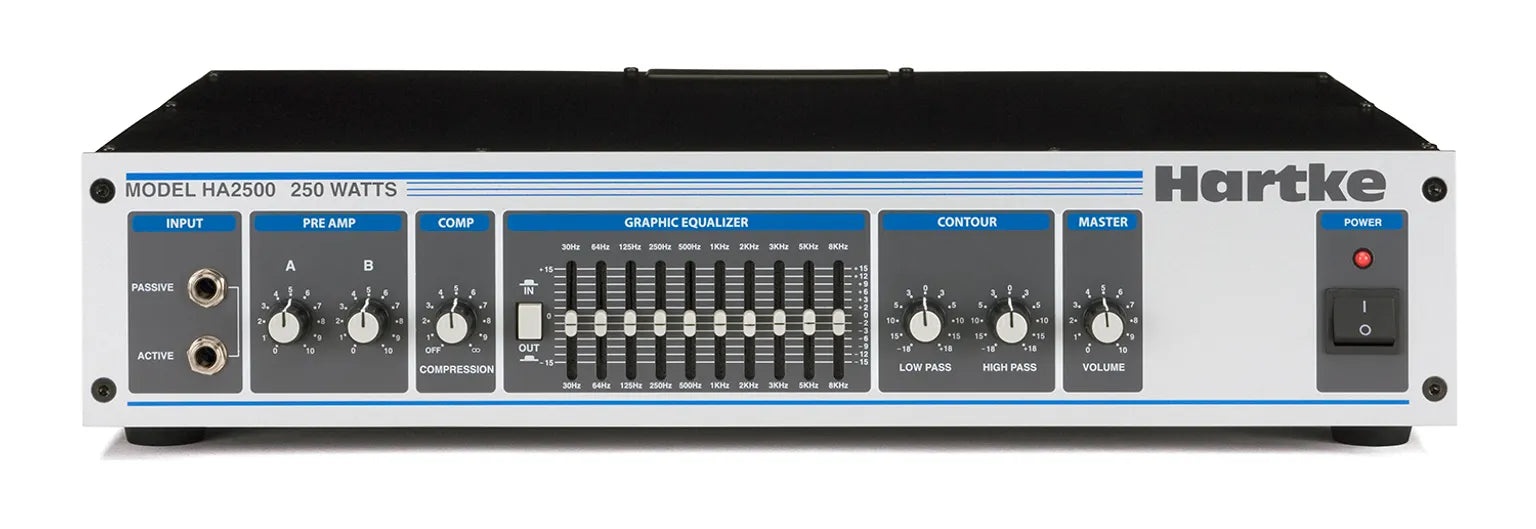
Hartke HA2500 Bass Guitar Amplifier Head
Hartke's HA2500 Bass Amplifier provides unique circuitry that ensures every nuance of your bass performance is faithfully reproduced no matter what kind of music you play. The HA2500 provides 250 watts of power to a 4-ohm speaker system or 180 watts to an 8-ohm speaker system. With that kind of power, the HA2500 is extremely loud and punchy. In addition, the HA2500 offers a number of additional advanced features, including a tube-emulation/solid-state circuit, a built-in compressor, 10-band graphic EQ, Effects loop Send and Return jacks and a Direct Out with Ground Lift and Pre/Post switches. High Pass and Low Pass countour knobs provides further tone-shaping control over your bass sound. In addition, the HA2500's protection relay circuitry protects connected speakers from dangerous overloading and prevents "thumps" when powering on or off. Lastly, the HA2500's silver-faced chassis adds a clean, stylish aesthetic to its rugged, roadworthy construction. Hartke's HA2500 is an excellent bass amplifier for live performance use in small and medium-size venues. And with its advanced preamp features, the HA2500 is also ideal for studio work. All this, combined with exceptional reliability, makes the HA2500 a staple amplifier for the contemporary bass industry. FEATURES • 250 watts at 4 ohms, 180 watts at 8 ohms • Tube-emulation and solid-state preamp circuit • 10-band graphic EQ • High Pass and Low Pass contour knobs • Built-in compressor • Active and Passive inputs • Protection relay circuitry • Effects loop Send and Return jacks • Unbalanced 1/4” Speaker Outputs • Balanced Direct Out with Ground Lift and Pre/Post switches • Rugged, roadworthy construction
Brand: HARTKE
Category: Arts & Entertainment > Hobbies & Creative Arts > Musical Instrument & Orchestra Accessories > Musical Instrument Amplifiers